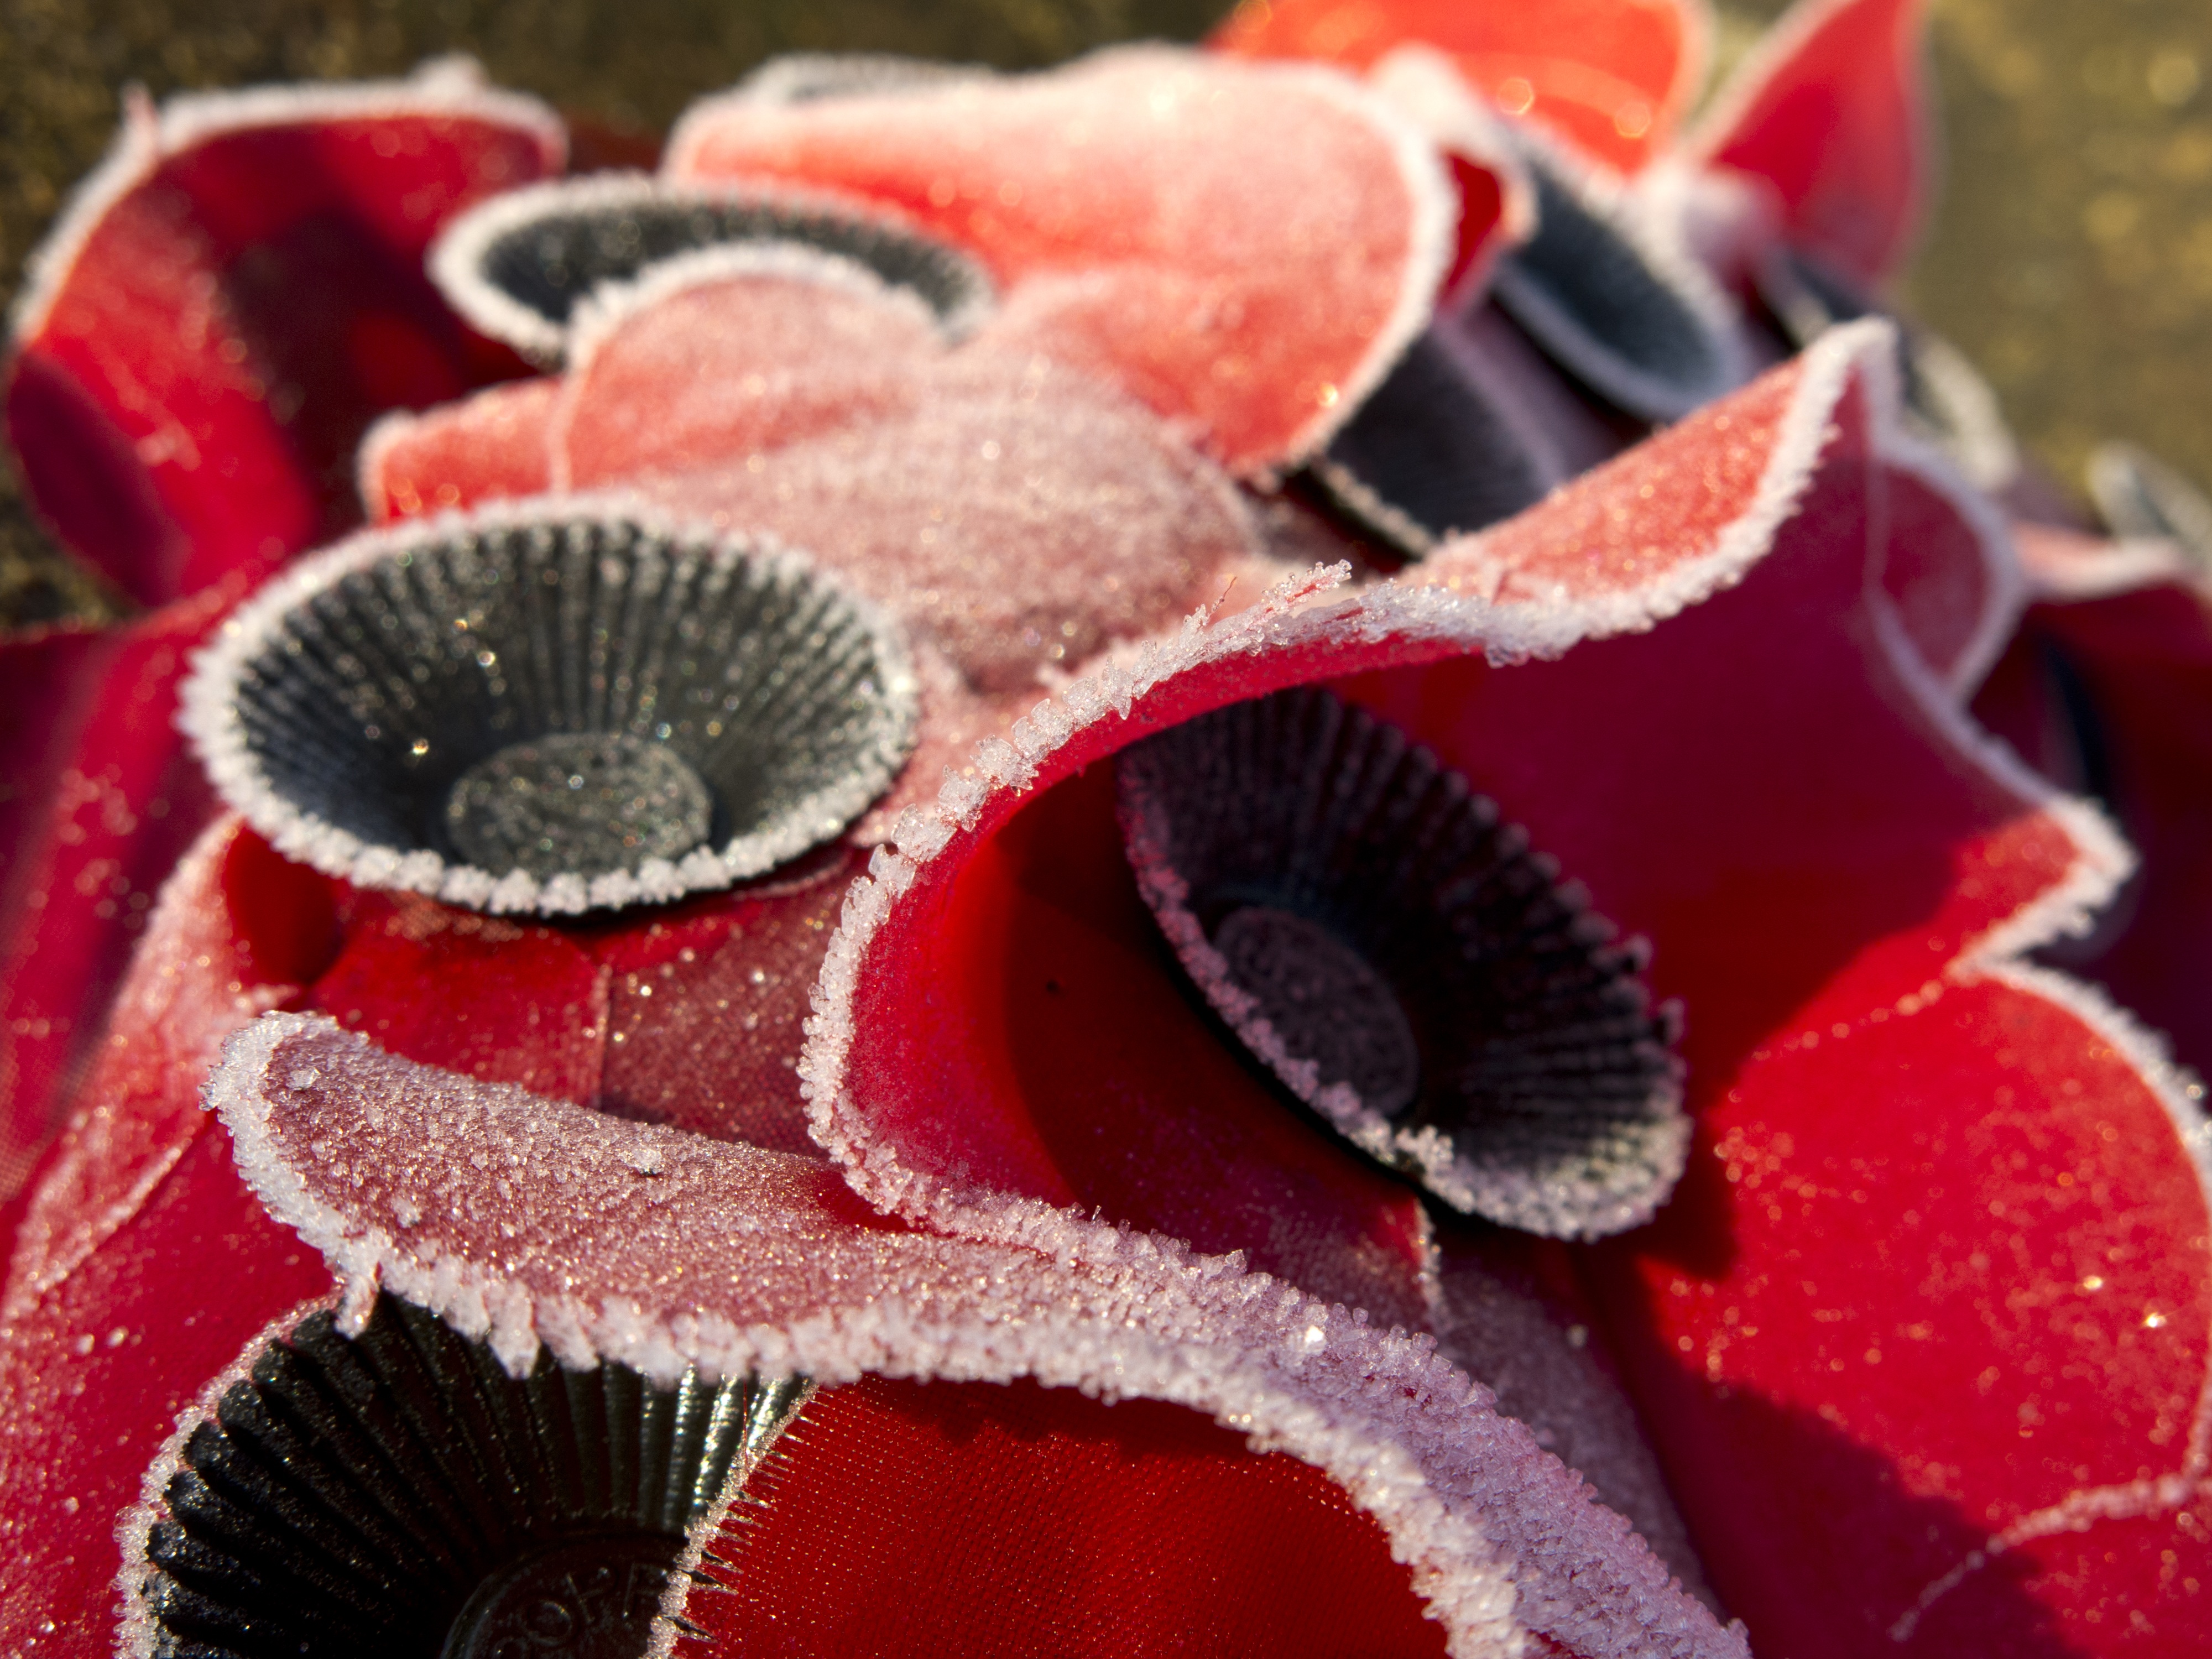
plant, flower, petal, frost, heart, food, red, produce, color, pink, dessert, wreath, close up, war, footwear, remembrance, poppies, sweetness, macro photography, valentine's day, land plant